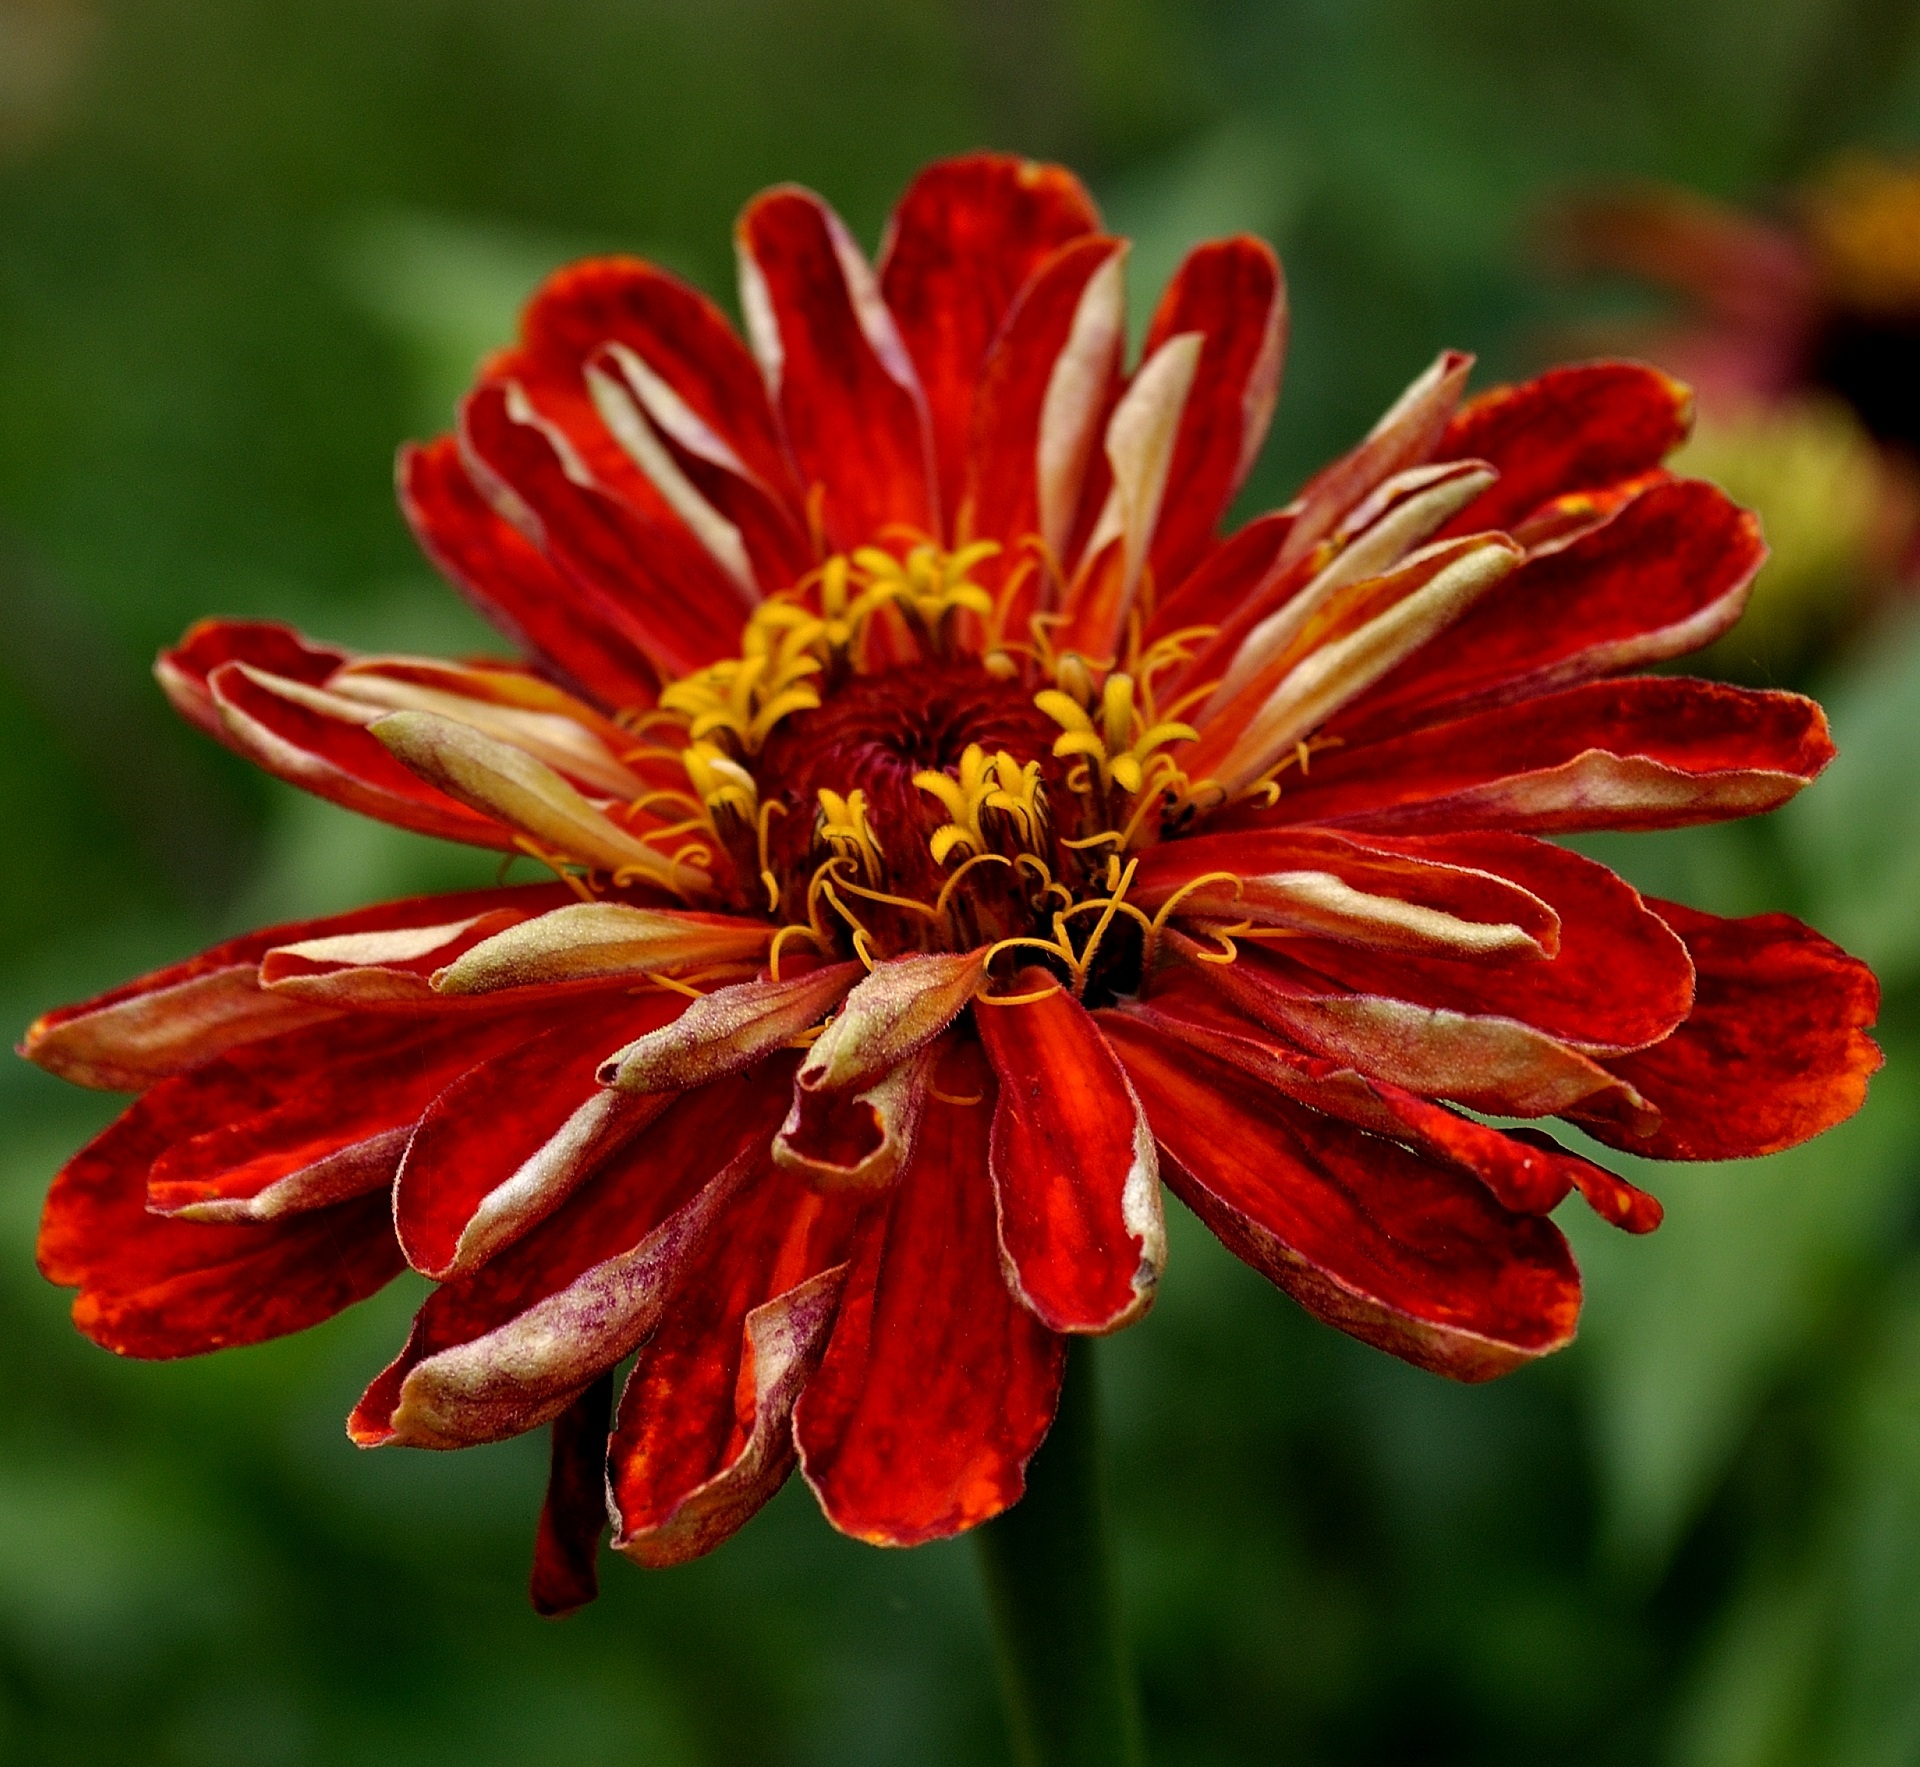
nature, blossom, plant, white, leaf, flower, petal, bloom, floral, decoration, green, red, color, natural, botany, colorful, yellow, garden, flora, freshness, wildflower, dahlia, gardening, petals, decorative, beauty, beautiful, macro photography, flowering plant, daisy family, land plant